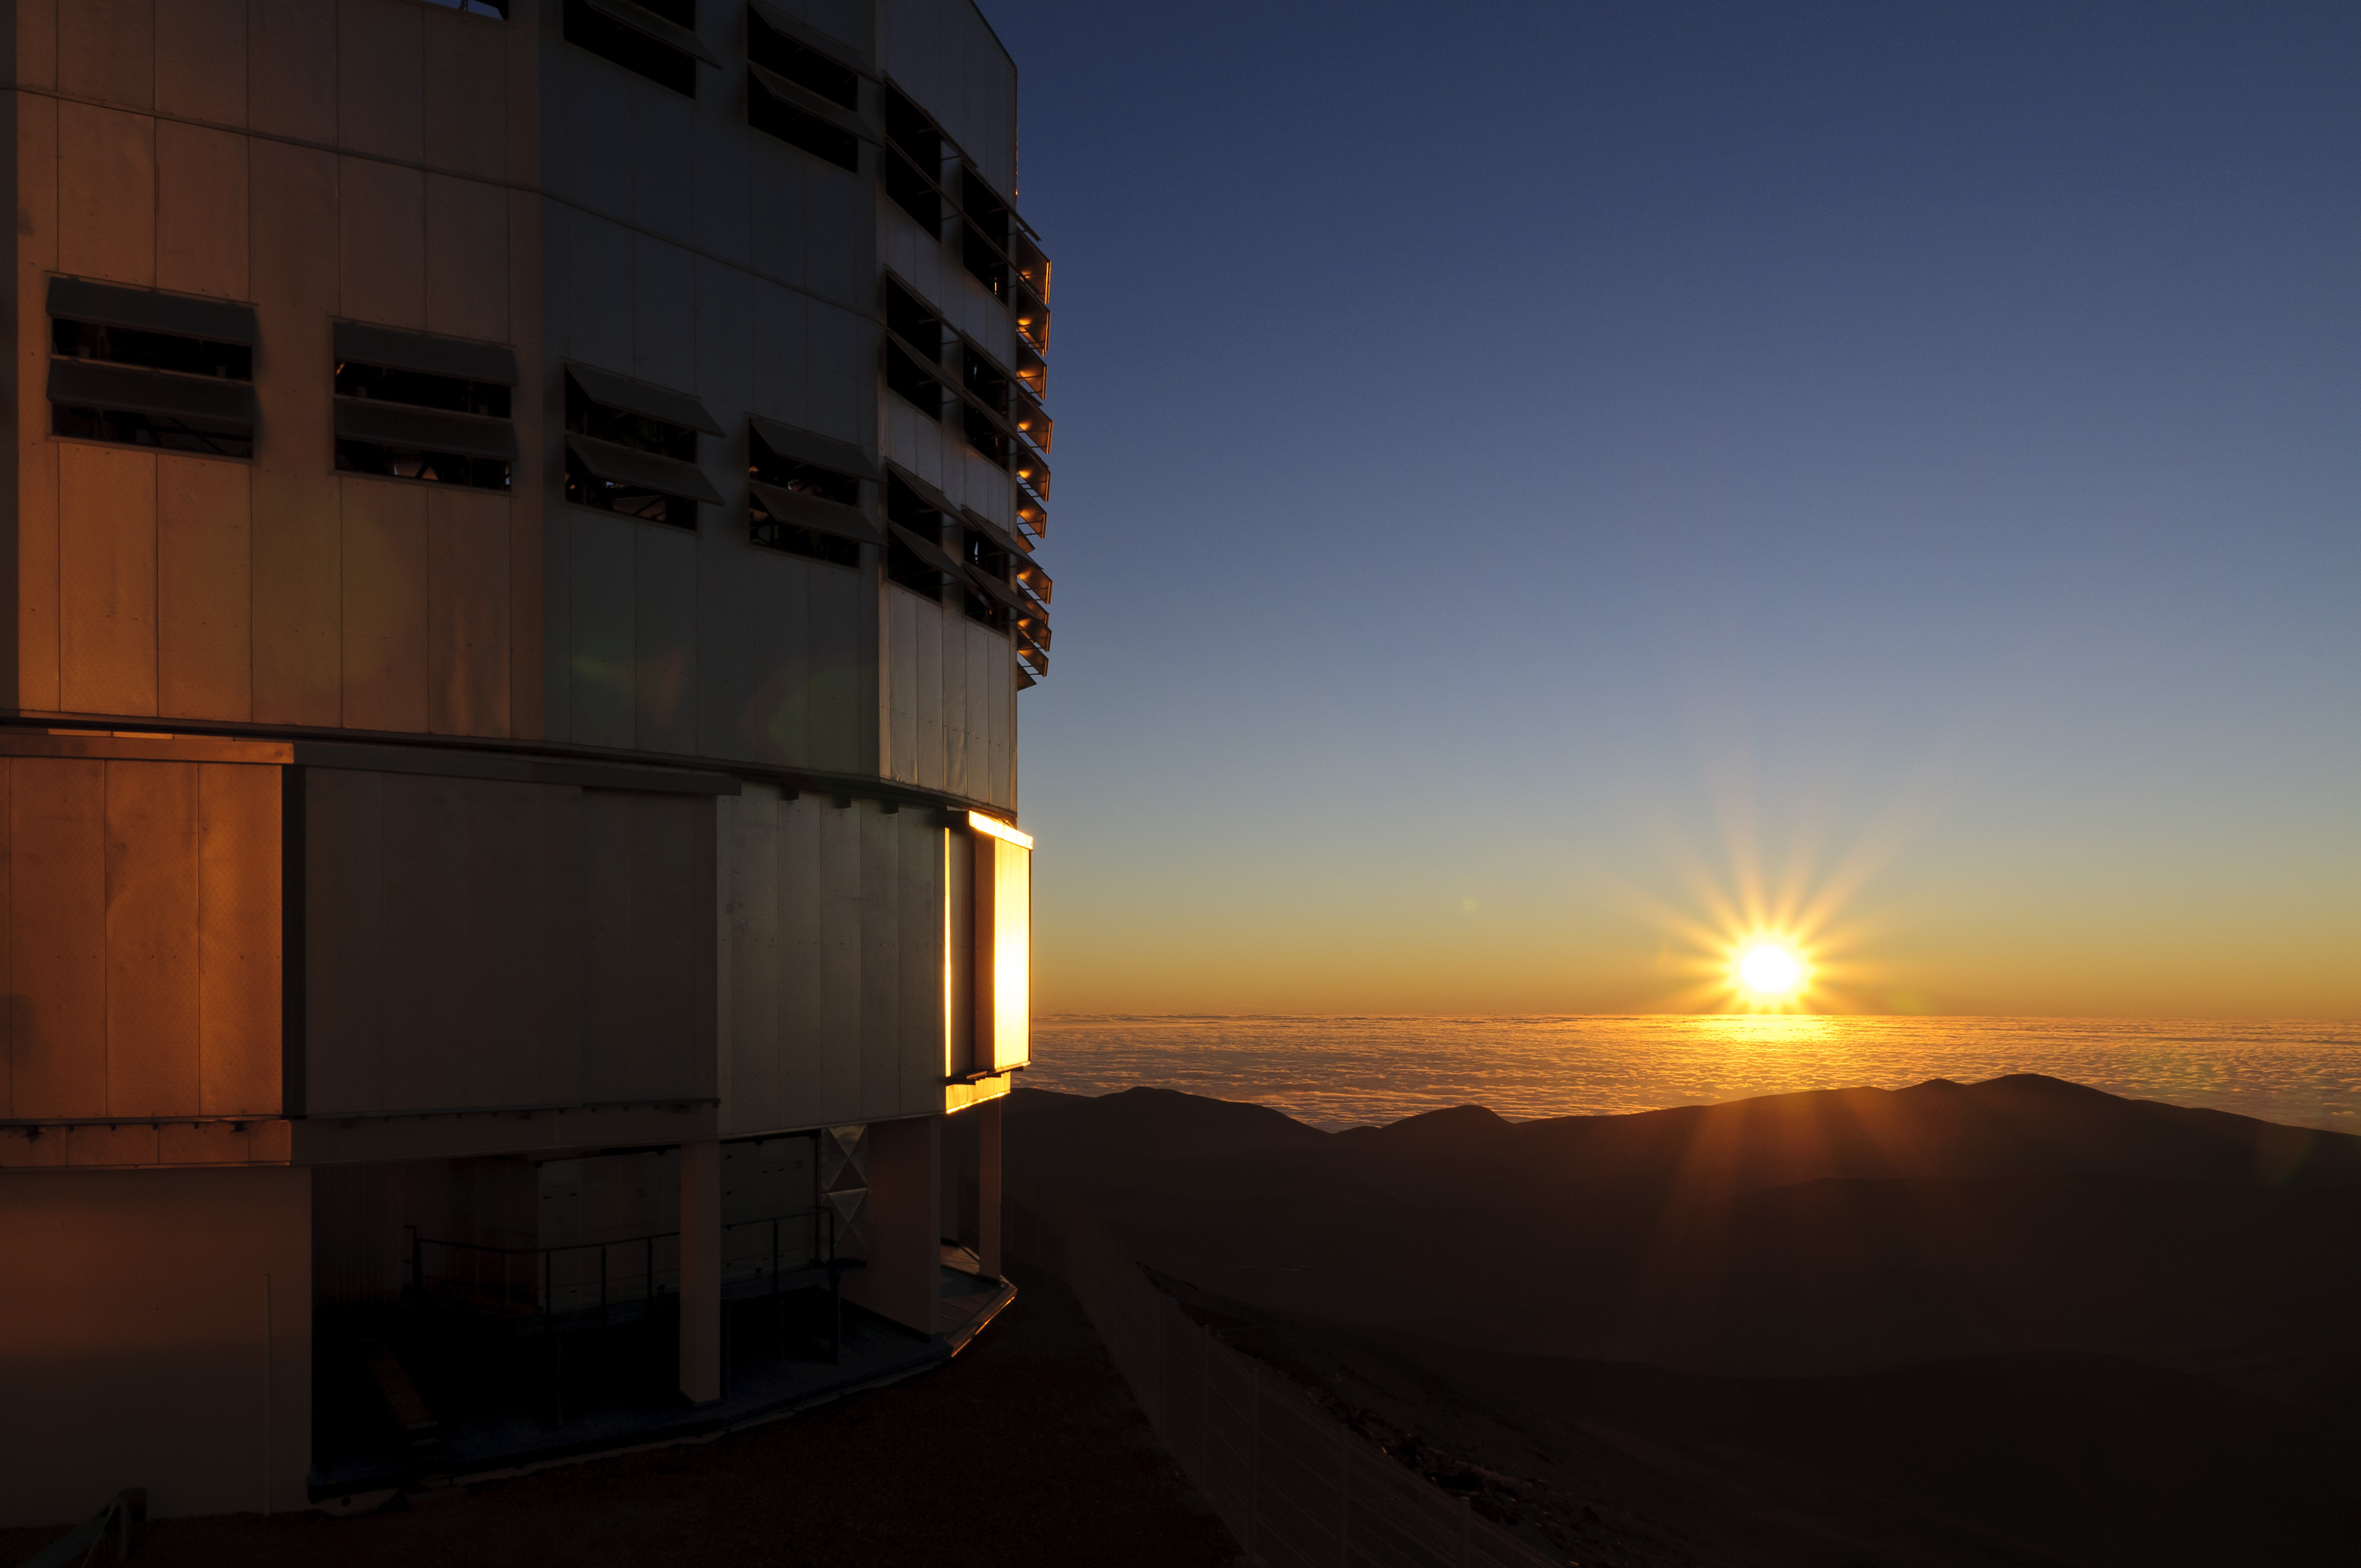
horizon, light, sky, sun, sunrise, sunset, night, sunlight, morning, dawn, dusk, evening, telescope, reflection, nikon, chile, eso, caproni, nikond300, d300, vlt, verylargetelescope, paranal